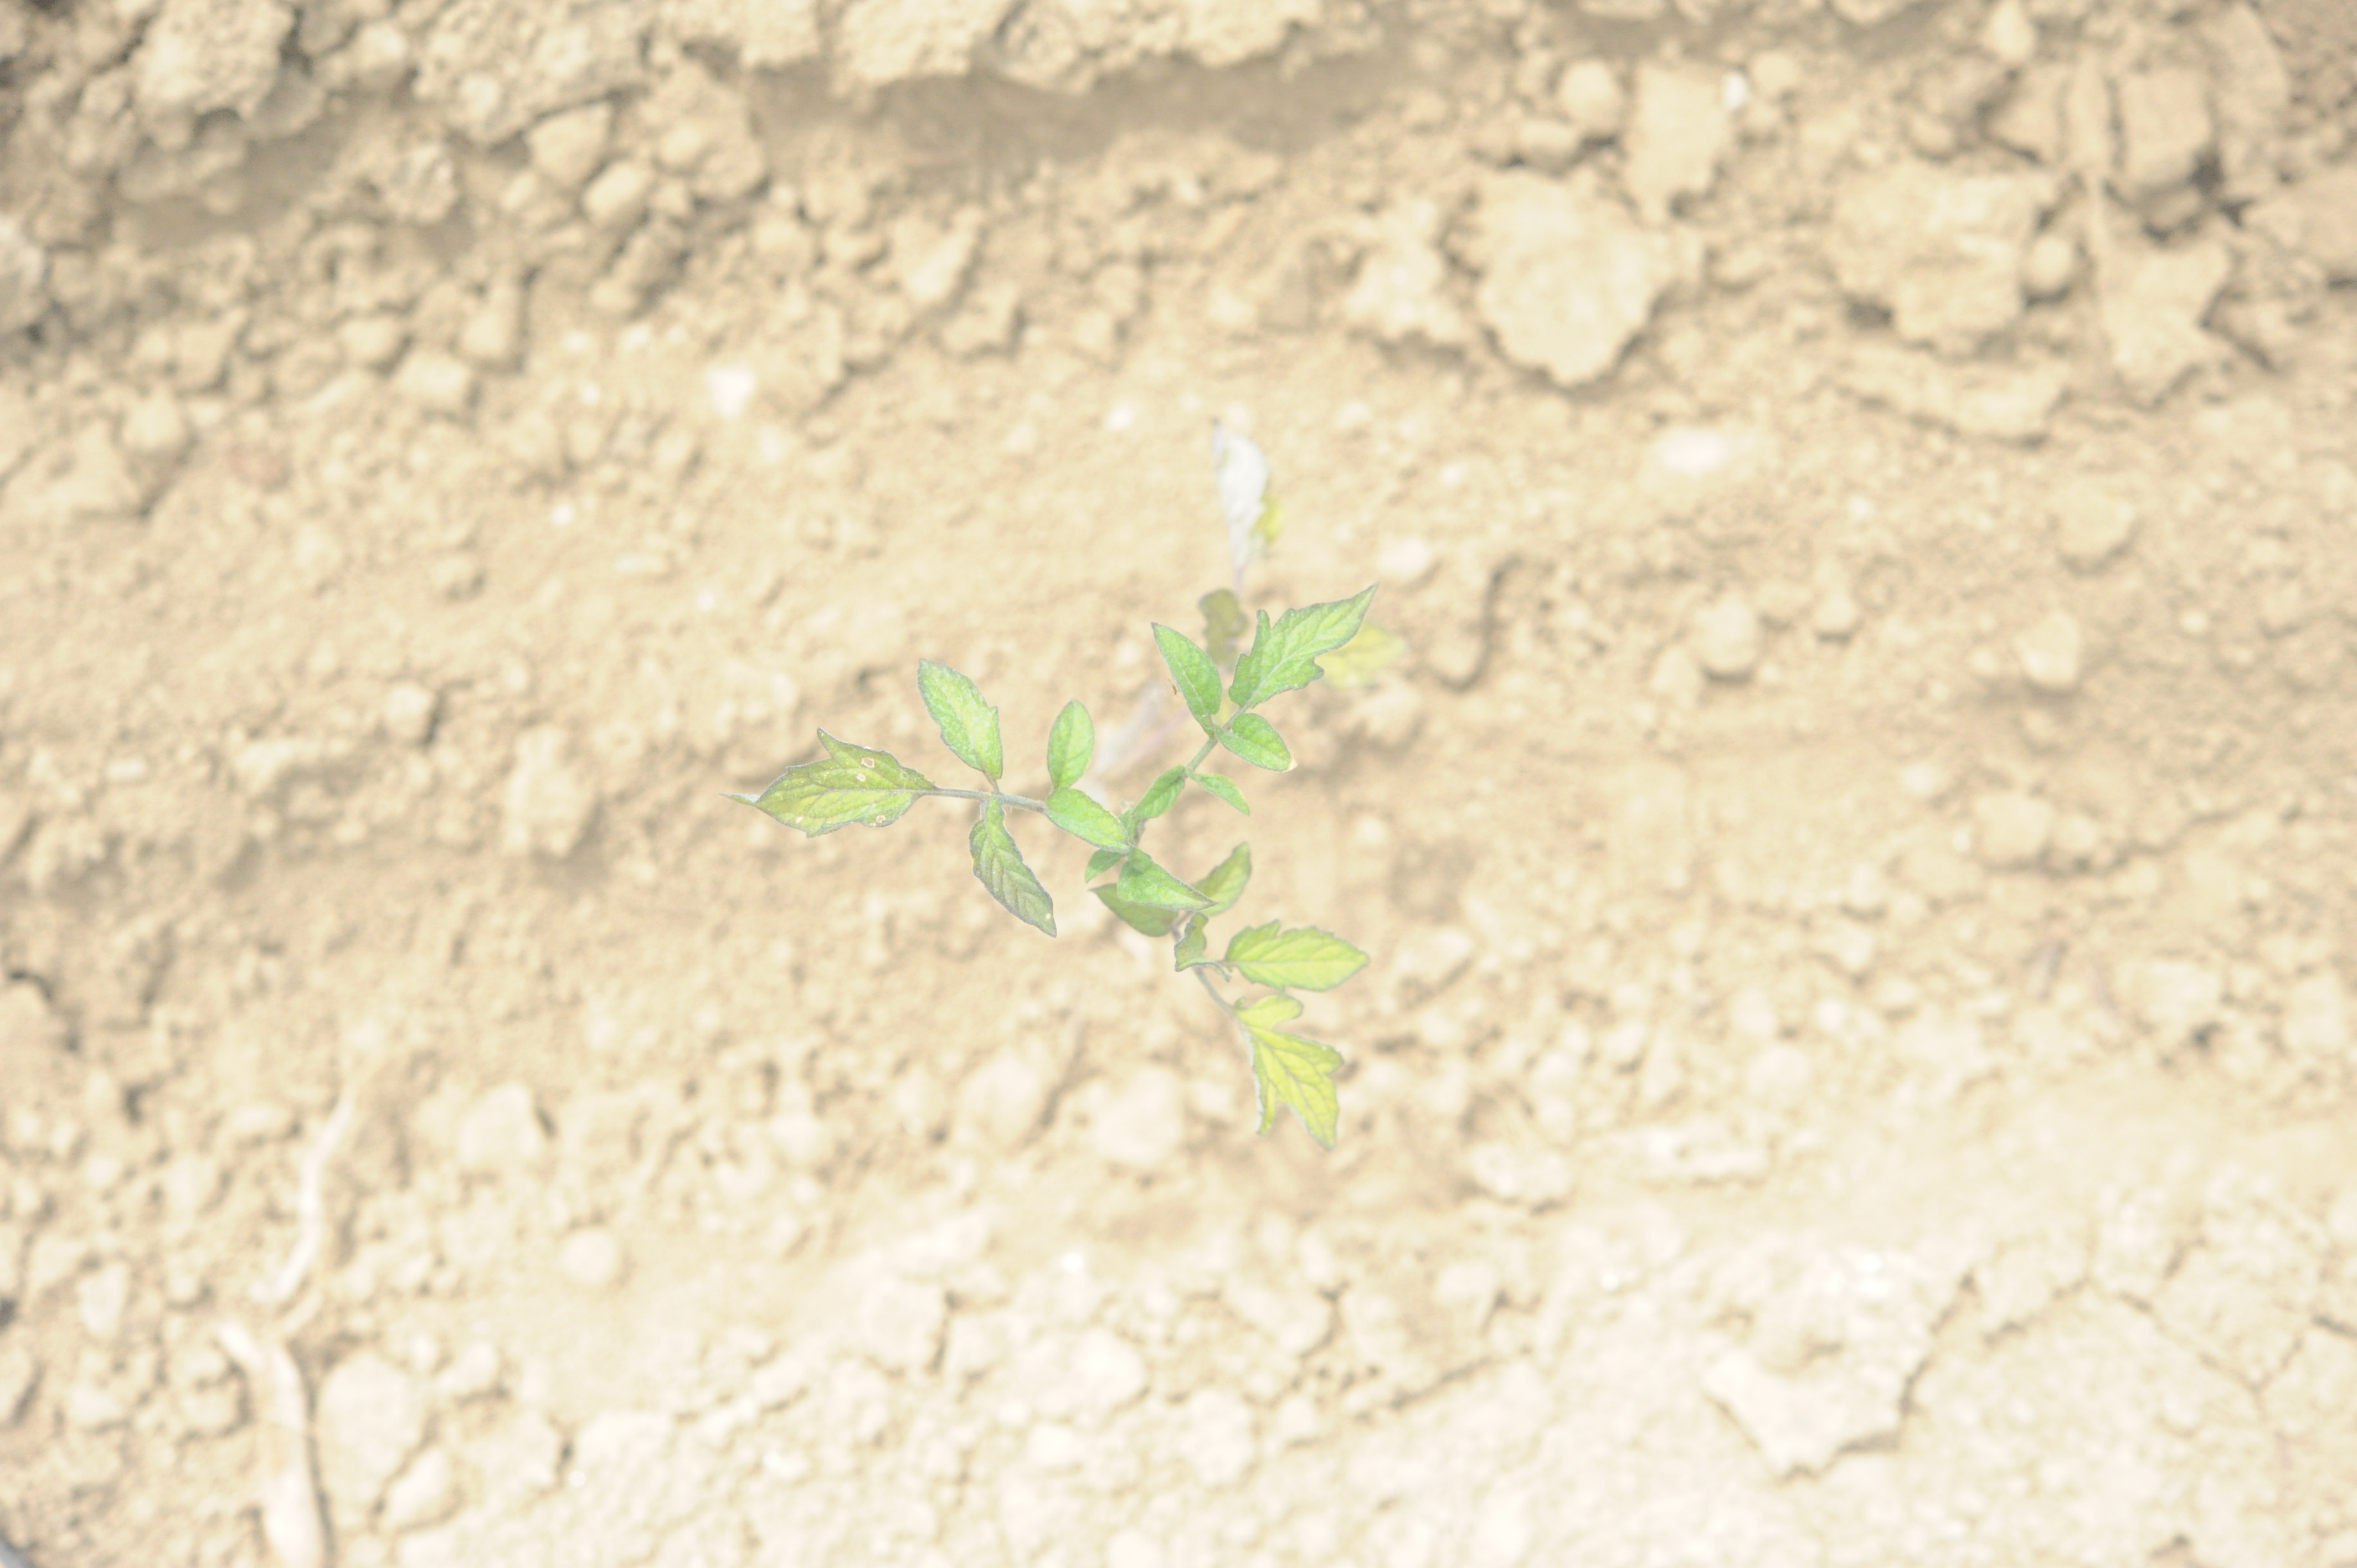
Label: tomato